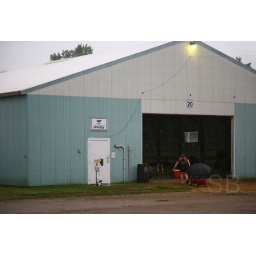
green building in the rain